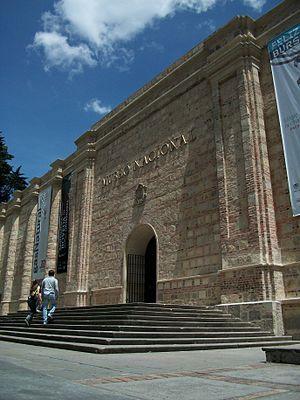
Bogota, anciennement Santa Fe de Bogotá Distrito Capital, est la capitale de la Colombie et également celle du département de Cundinamarca. Elle a été fondée le 6 août 1538 par le conquistador espagnol Gonzalo Jiménez de Quesada. Suivant l’organisation d’un district capital unitaire et décentralisé, Bogota jouit d'une autonomie lui permettant la gestion de ses intérêts dans les limites imposées par la Constitution et la loi. Composée de 20 districts, elle est la métropole incontestée du pays aux points de vue administratif, économique et politique.